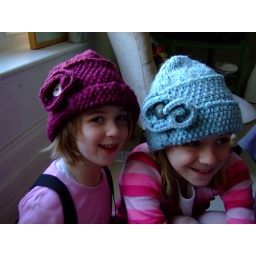
girls in hats 2